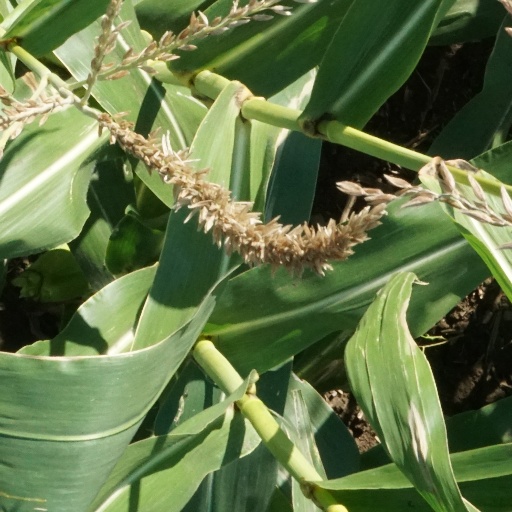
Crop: maize; corn